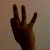
The image shows a hand gesture representing the number 9 in Indian Sign Language.